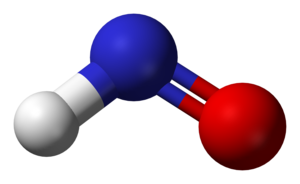
Le nitroxyle est un composé chimique de formule HNO bien identifié en phase gazeuse. En solution aqueuse, il agit comme un acide avec comme base conjuguée l'anion NO⁻, forme réduite du monoxyde d'azote NO isoélectronique avec le dioxygène O₂. Le nitroxyle est très réactif avec les nucléophiles et dimérise rapidement en acide hyponitreux H₂N₂O₂, qui se déshydrate ensuite en protoxyde d'azote N₂O.